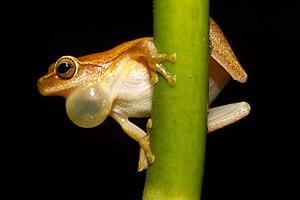
Dendropsophus microcephalus mâle chantant. Photo prise de nuit dans la nature.
Les amphibiens, anciennement « batraciens », forment une classe de vertébrés tétrapodes. Ils sont généralement définis comme un groupe incluant l'« ensemble des tétrapodes non-amniotes ». La branche de la zoologie qui les étudie est l'herpétologie, plus précisément la batrachologie, du grec batrachos, grenouille, qui leur est spécialement consacrée.
Les anoures, Anura, sont un ordre d'amphibiens. C'est un groupe, diversifié et principalement carnivore, d'amphibiens sans queue comportant notamment des grenouilles et des crapauds. Le plus ancien fossile de « proto-grenouille » a été daté du début du Trias à Madagascar, mais la datation moléculaire suggère que leur origine pourrait remonter au Permien, il y a 265 Ma. Les anoures sont largement distribués dans le monde, des tropiques jusqu'aux régions subarctiques, mais la plus grande concentration d'espèces se trouve dans les forêts tropicales. Il y a environ 4 800 espèces d'anoures recensées, représentant plus de 85 % des espèces d'amphibiens existantes. Il est l'un des cinq ordres de vertébrés les plus diversifiés.
Dendropsophus microcephalus est une espèce d'amphibiens de la famille des Hylidae.